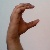
The image shows a hand gesture representing the letter 'C' in Indian Sign Language.